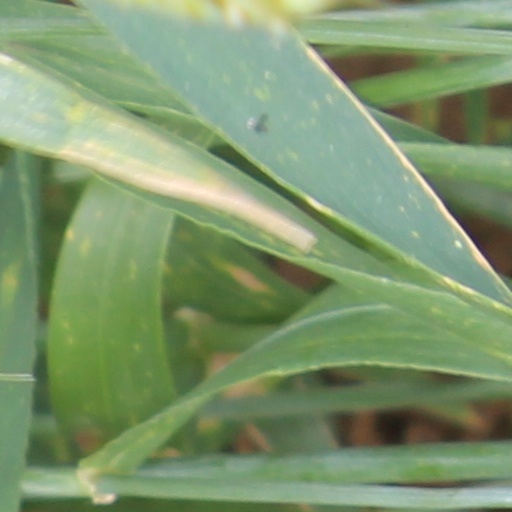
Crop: wheat